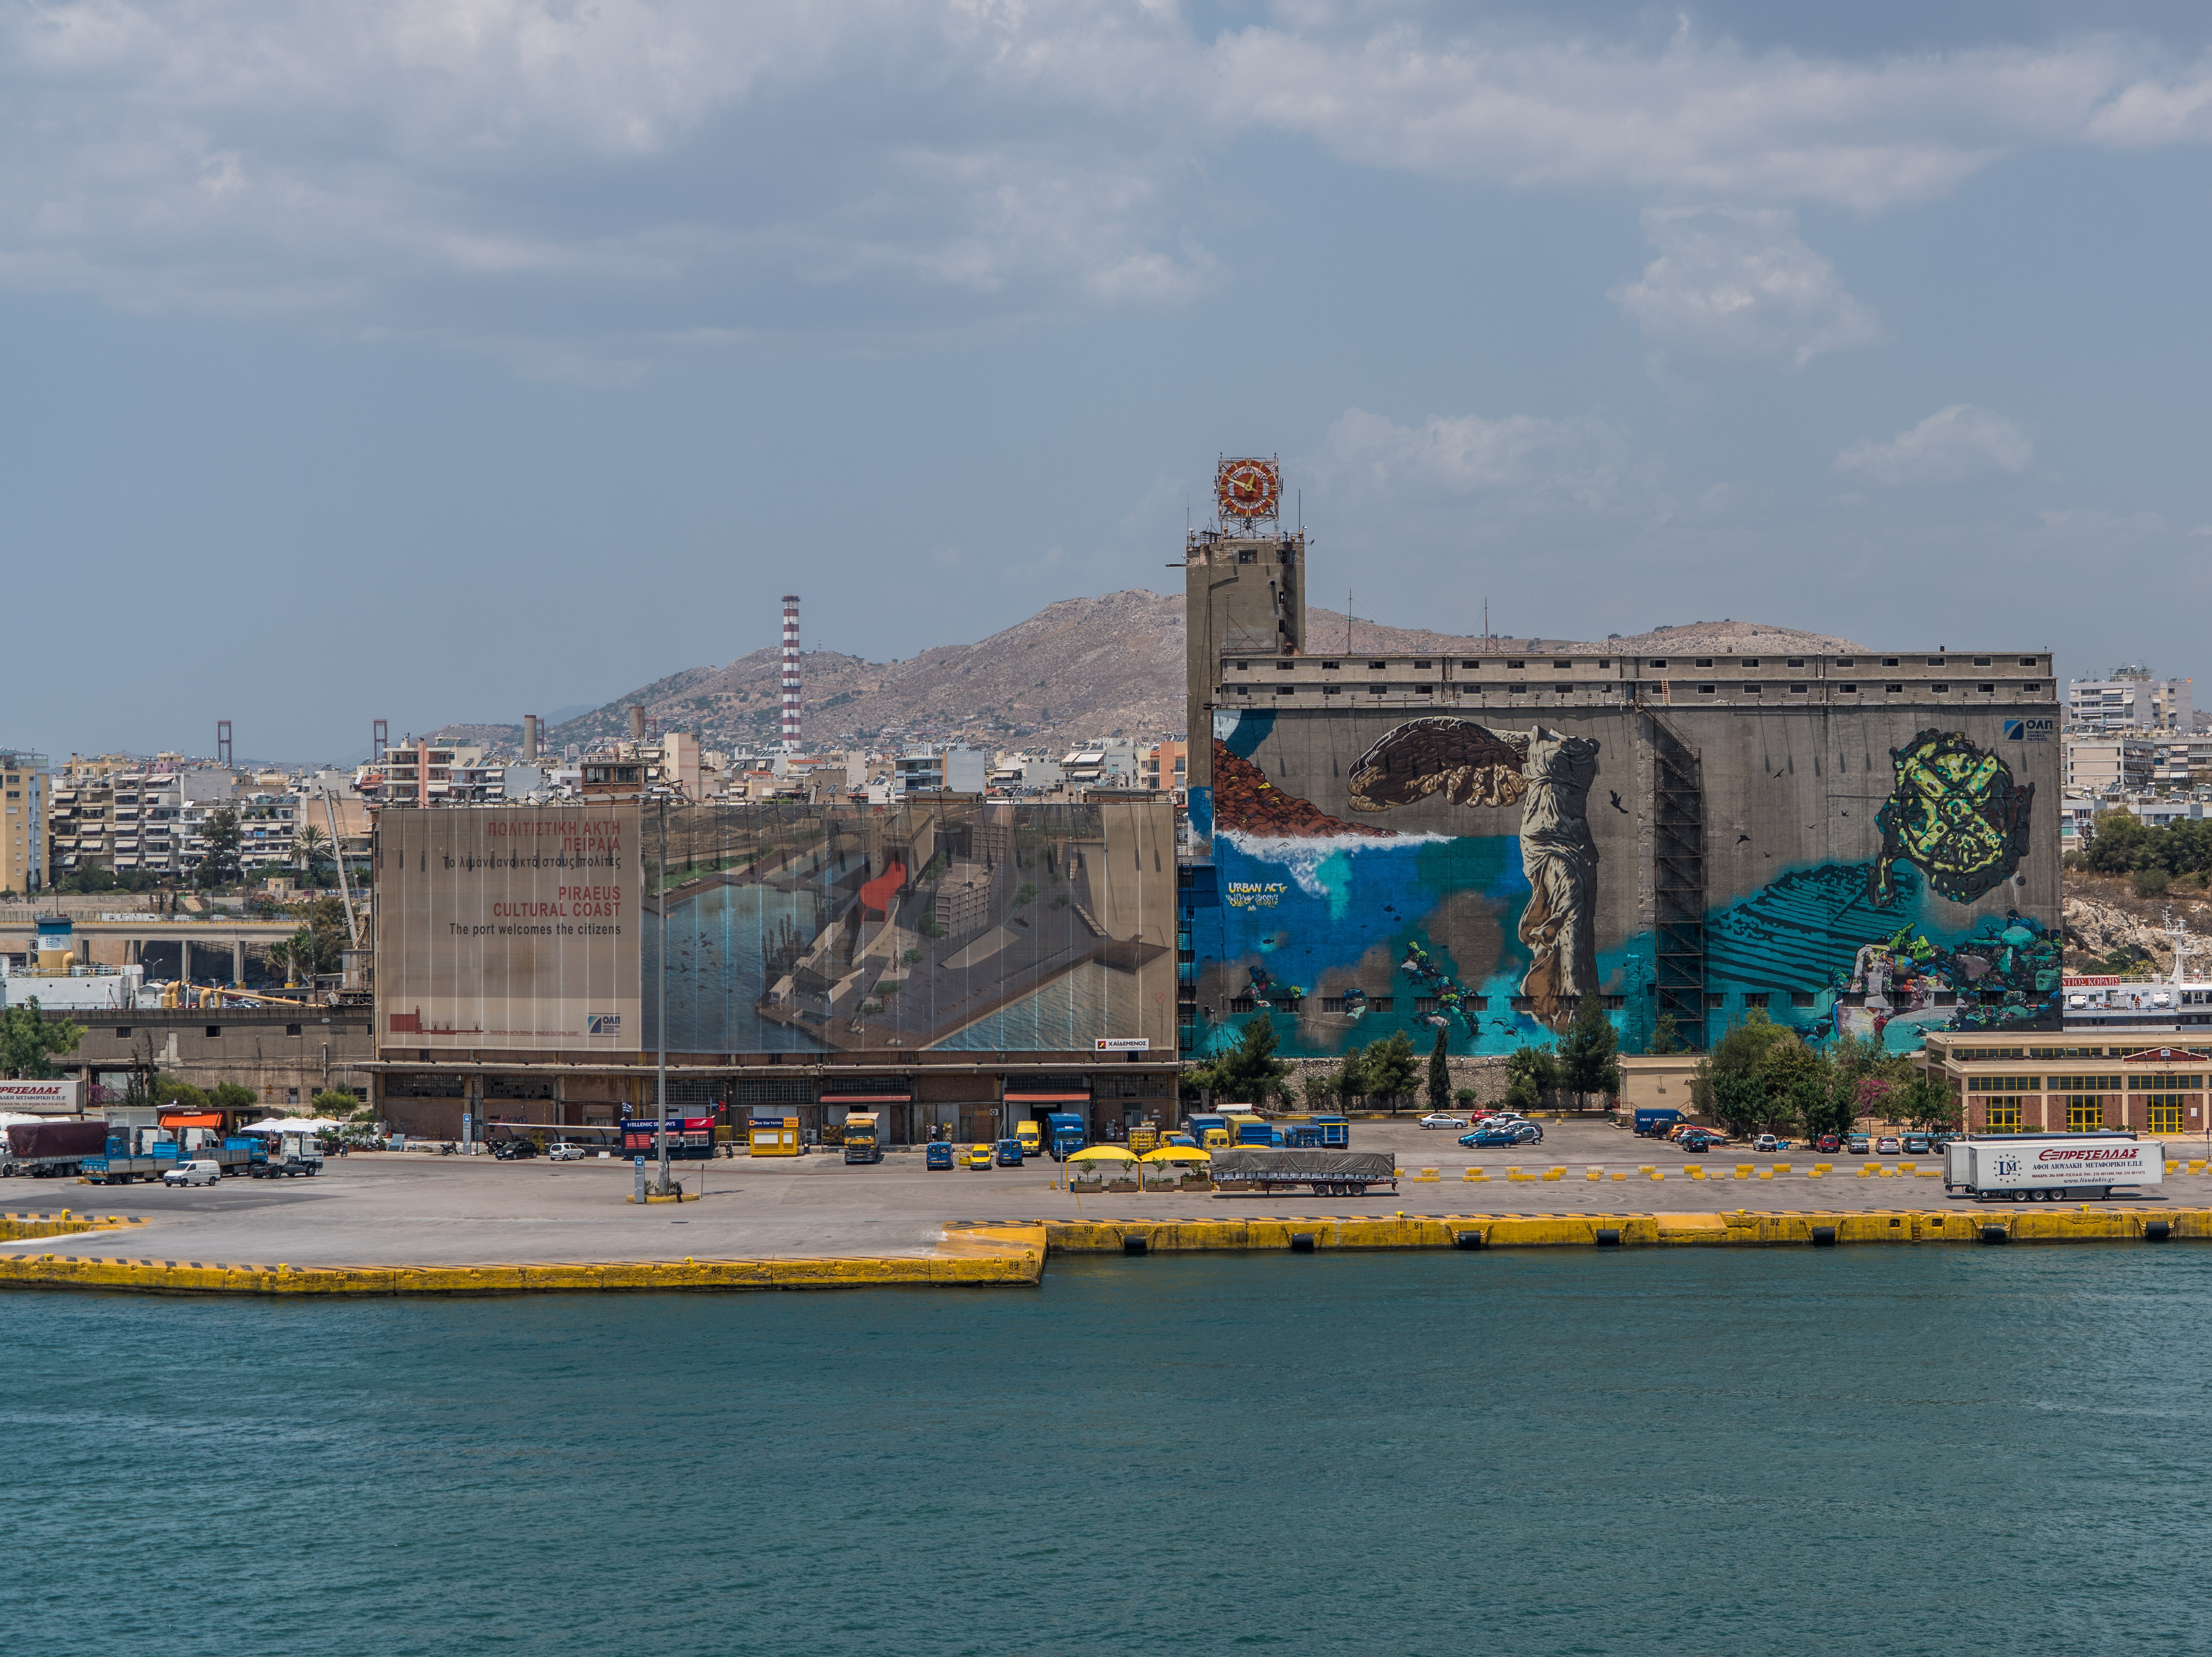
sea, coast, outdoor, sky, boat, building, river, ship, cityscape, summer, vacation, travel, coastline, transport, europe, greek, vehicle, bay, harbor, port, graffiti, waterway, ferry, infrastructure, greece, culture, watercraft, athens, passenger ship